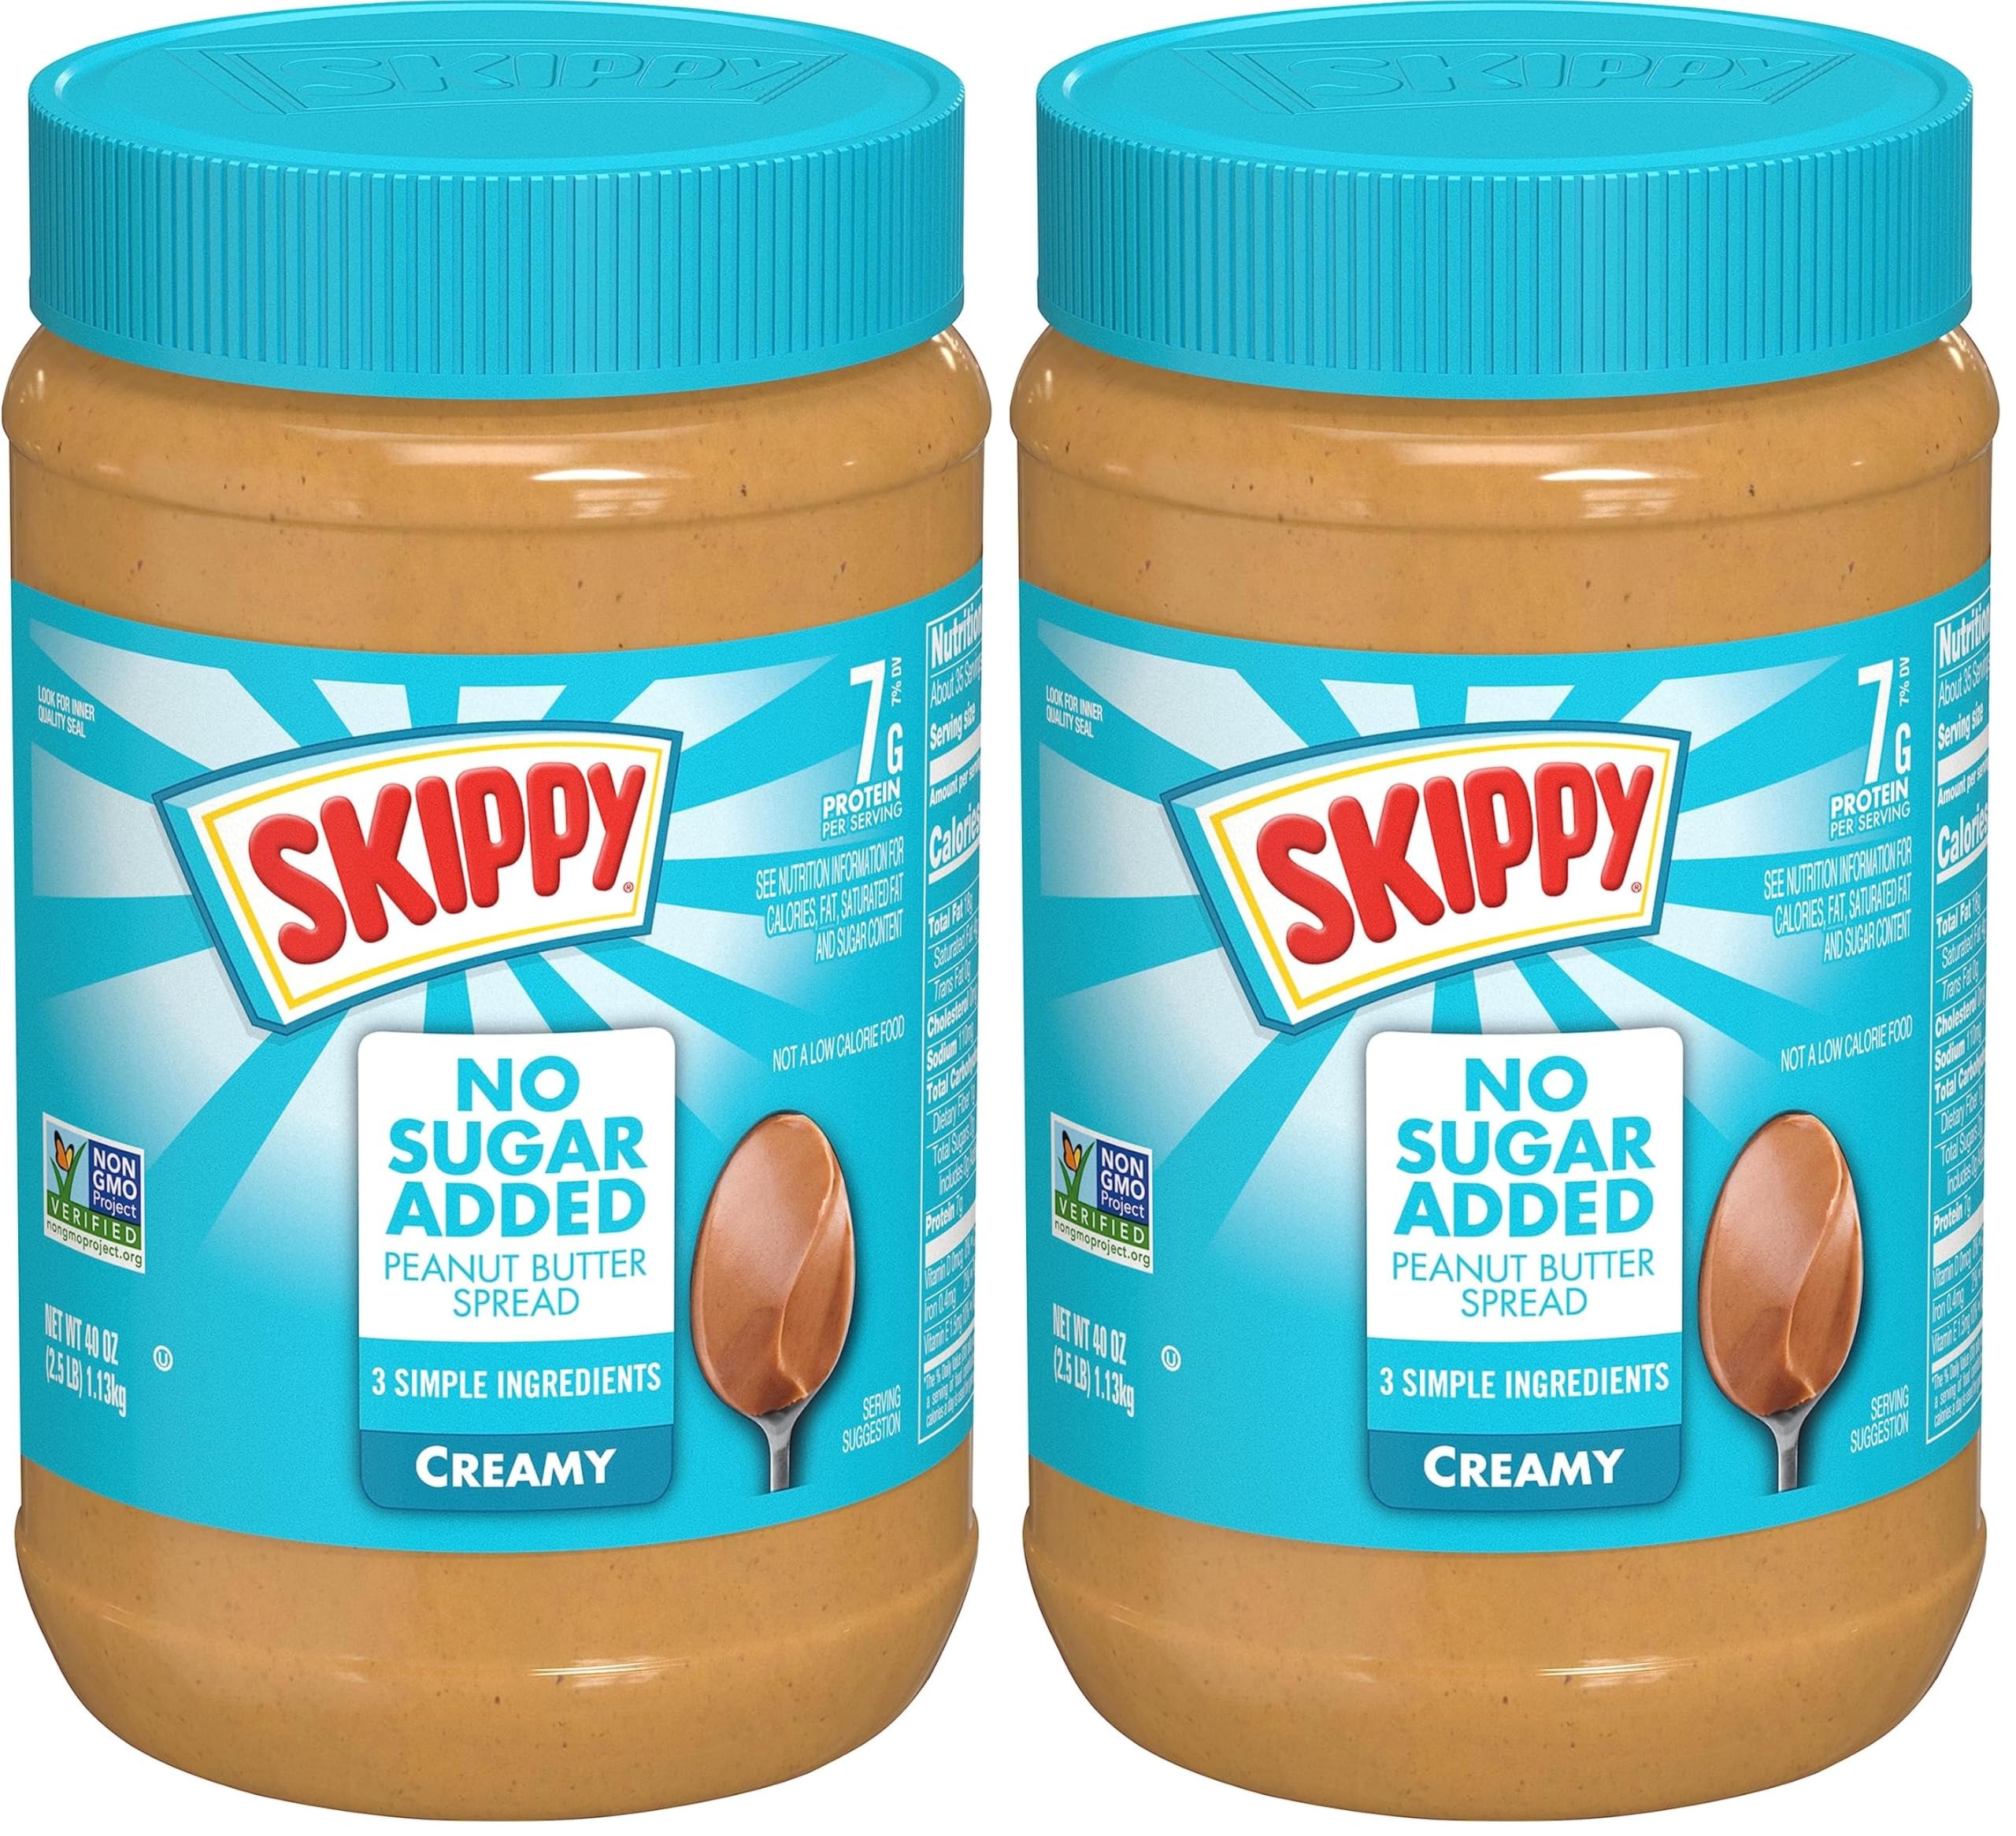
Item Name: SKIPPY No Sugar Added Peanut Butter Spread 16oz (2)
Value: 32.0
Unit: Ounce

Price: 2.99